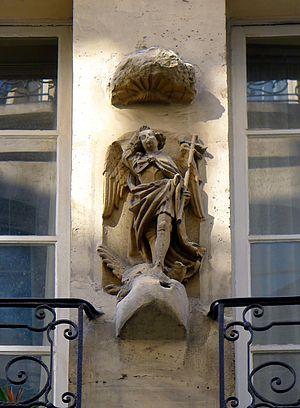
Rue de Bièvre (n°12, statue de St-Michel terrassant le dragon) - Paris V
Le collège de Chanac Pompadour est un collège de l'ancienne Université de Paris aussi connu sous le nom de collège Saint-Michel.
La rue de Bièvre est une voie située dans le quartier Saint-Victor du 5ᵉ arrondissement de Paris.